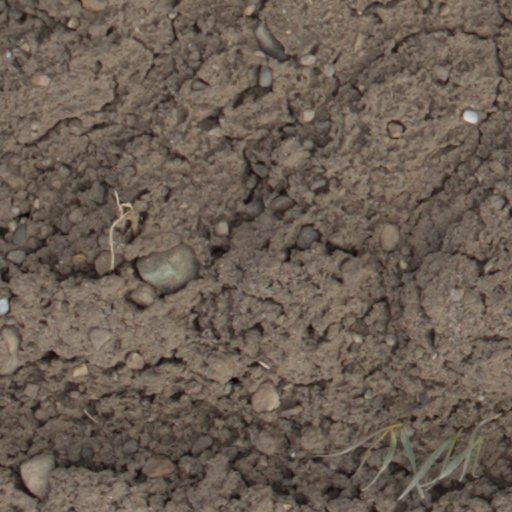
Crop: wheat